Robert Buckland

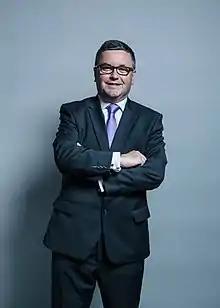
Buckland's official portrait, 2017

At the snap 2017 general election, Buckland was again re-elected, with an increased vote share of 48.4% and a decreased majority of 2,464.